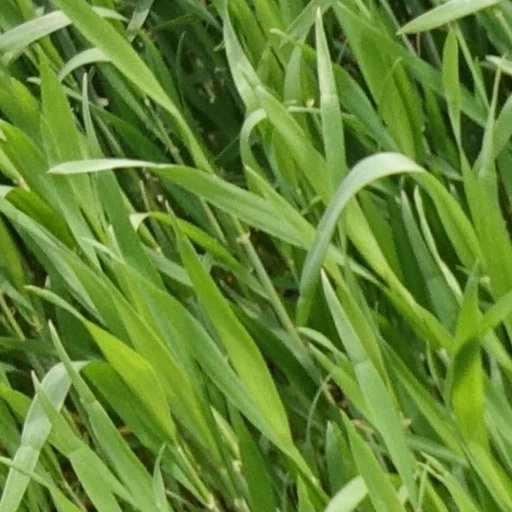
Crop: wheat